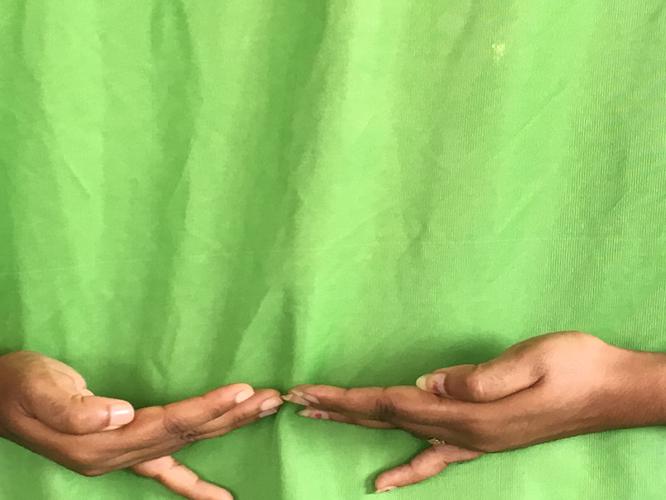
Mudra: Khatva
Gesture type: double_hand